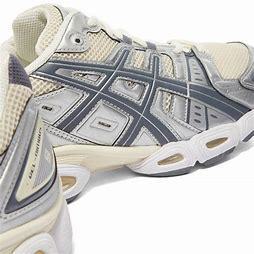
Brand: Asics
Model: Gel Nimbus 9